Sons of the Night

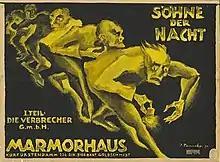

Sons of the Night is a 1921 German silent film directed by Manfred Noa and starring Tzwetta Tzatschewa, Hans Albers and Ludwig Rex. It premiered at the Marmorhaus in Berlin, and was released in two parts.